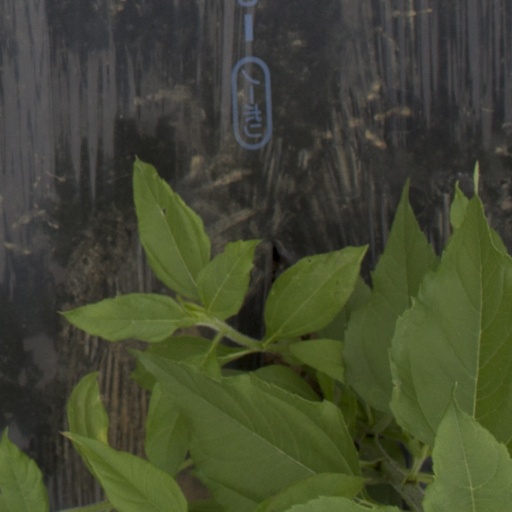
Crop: Jerusalem artichoke